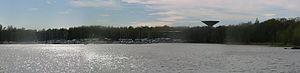
Marjaniemi est une section du quartier de Vartiokylä d'Helsinki, la capitale de la Finlande.